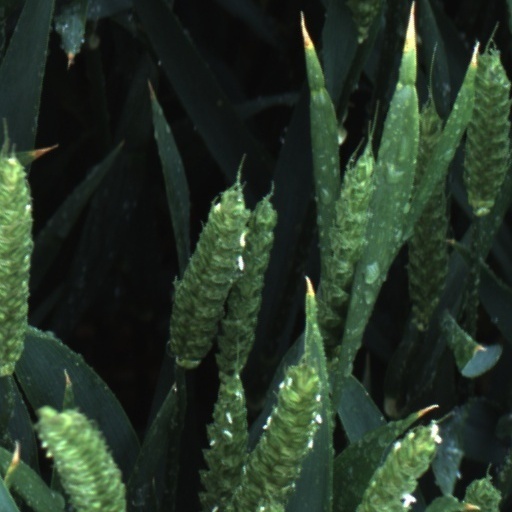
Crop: wheat